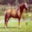
Label: horse